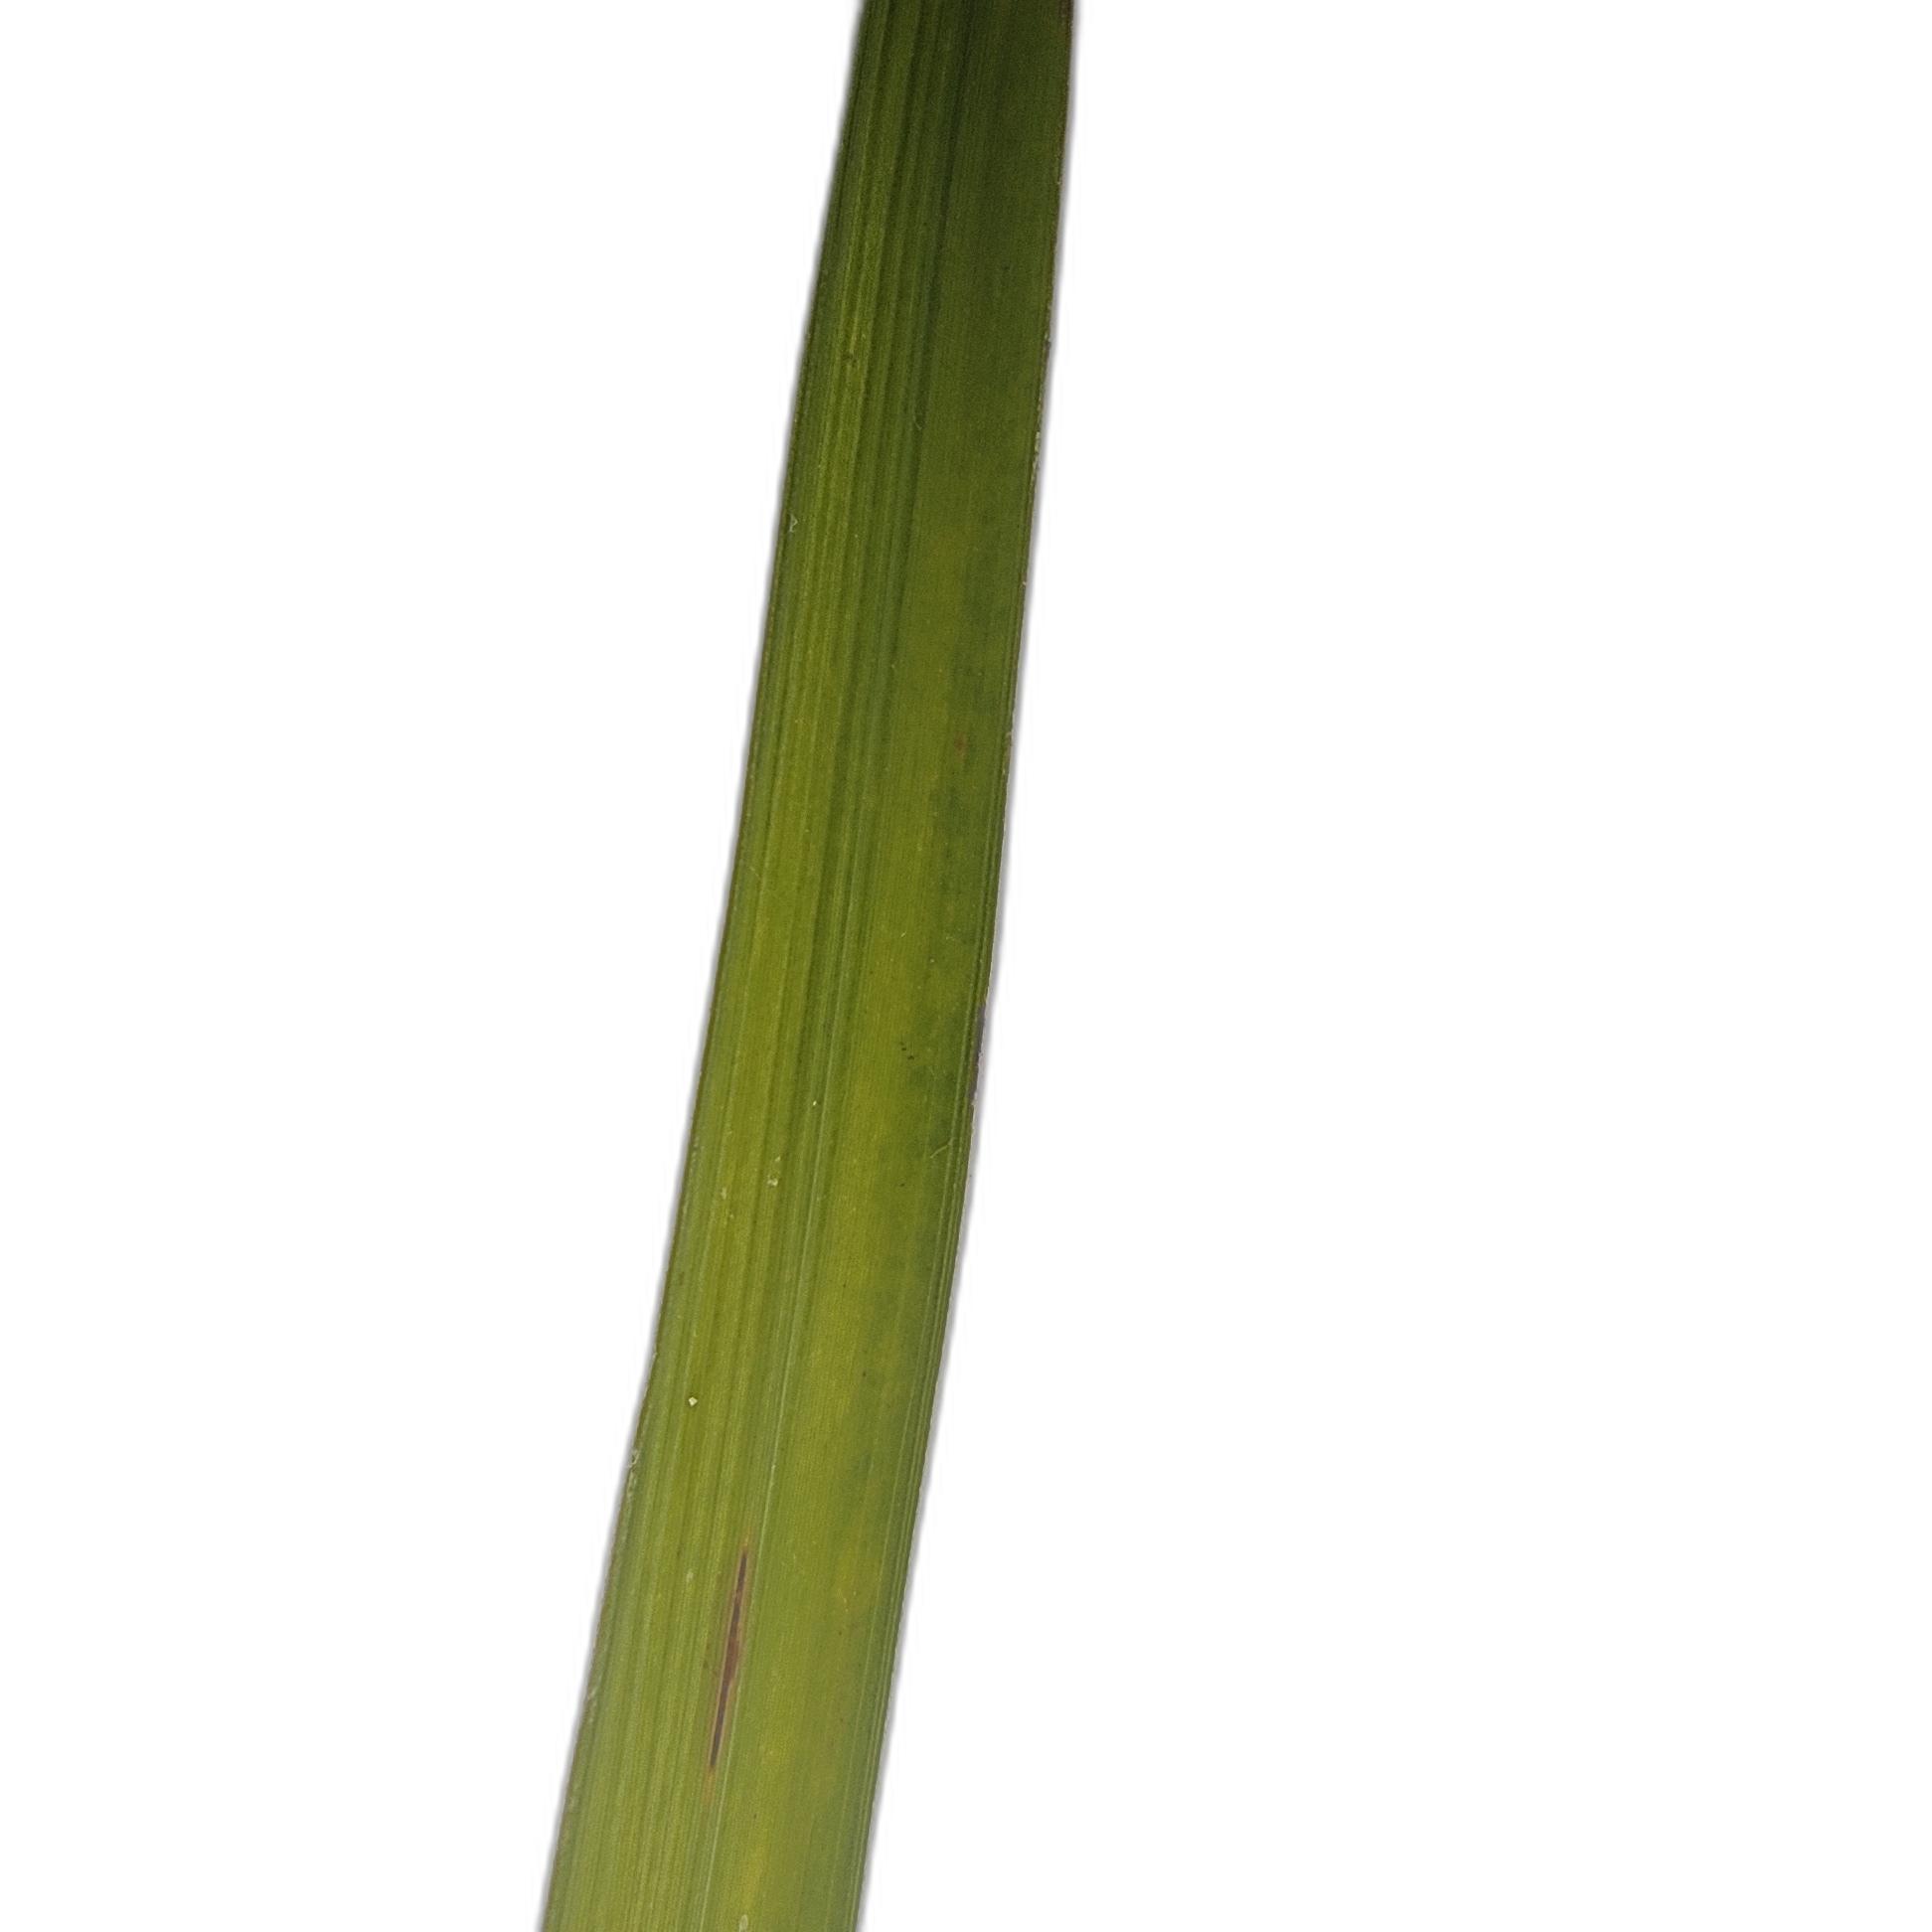
Label: Rice Blast